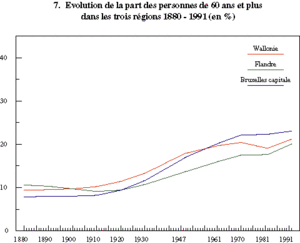
Tableau Bruxelles capitale
Le rapport de Sauvy est un document datant de 1963 rédigé par Alfred Sauvy à la suite des recommandations du Conseil économique wallon concernant les structures démographiques wallonnes.